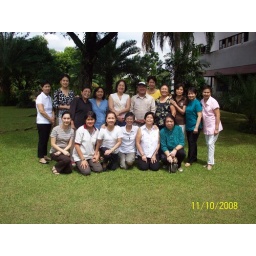
Lennie was the one taking the pictures but in this photo she is standing 4th from the left in blue shirt.